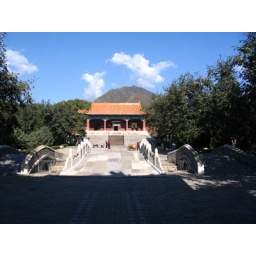
only the emporer was allowed to cross the bridge in the middle all others were to use the bridge on the left